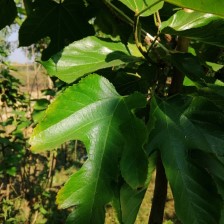
Variety: RedKing